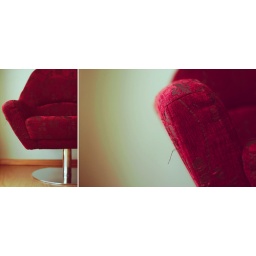
A good chair being destroyed by cats